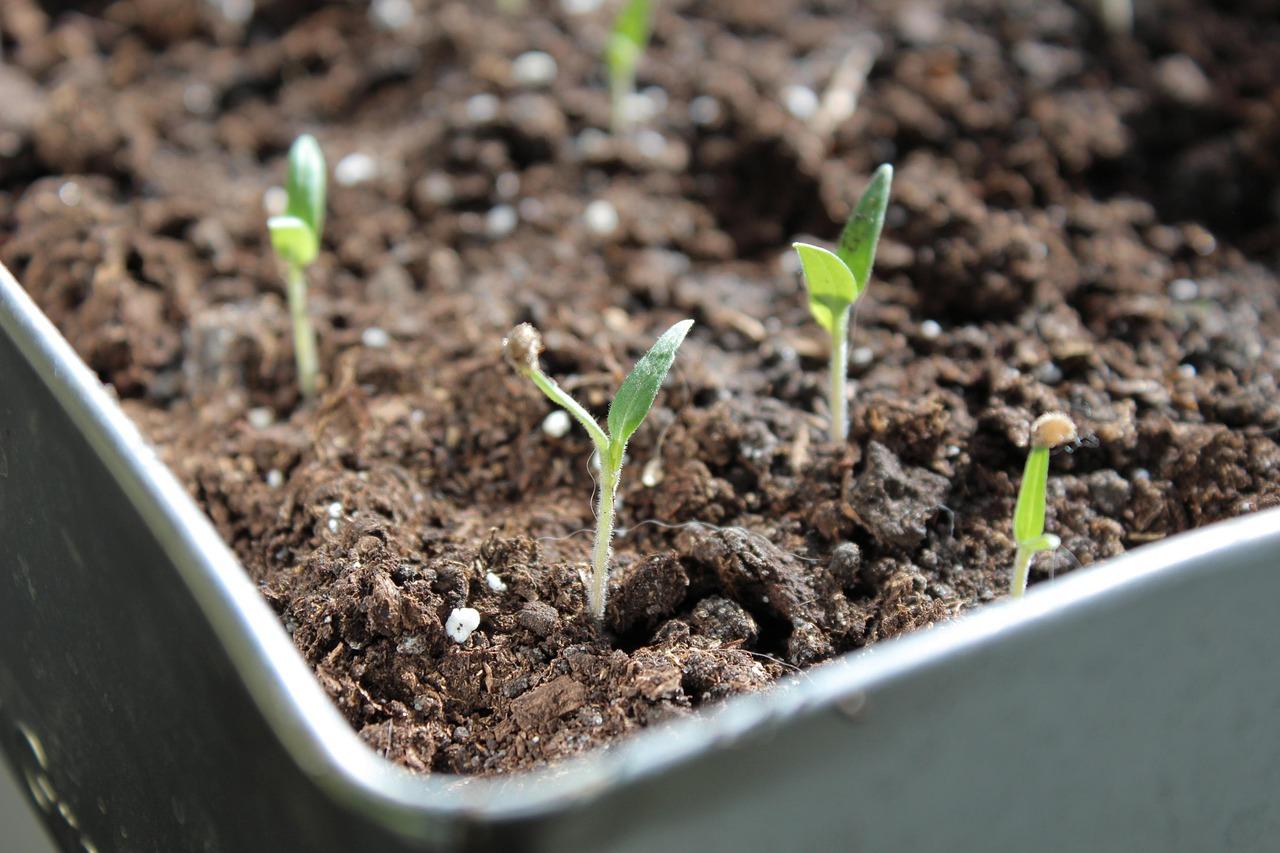
Miche michanga ya mimea ikikua kwenye udongo mweusi, miche  hii imepandwa kwenye chombo kinachoashiria kitalu, hali hii inaonesha mwanzo wa mchakato wa kilimo cha mbegu ambapo mbegu zimeota, na zinakuzwa kabla ya kupandwa shambani.